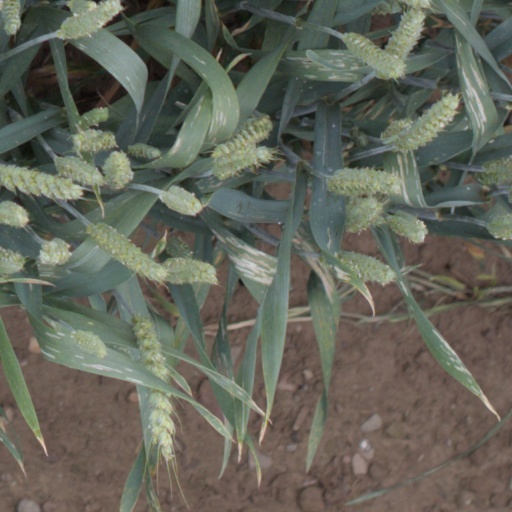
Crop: wheat